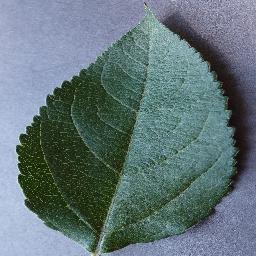
Label: Apple___healthy